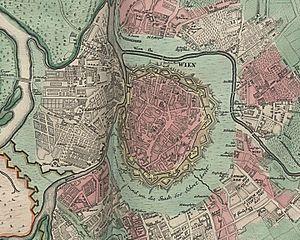
L'enceinte de Vienne est un ensemble de fortifications protégeant la ville à partir de l'époque romaine. Elle est remaniée et agrandie au fil des siècles avant d'être démantelée de 1861 à 1864. L'enceinte protégeait le centre-ville de Vienne, ainsi que les faubourgs ; elle eut à subir différent sièges dont notamment ceux conduits par les Turcs, en 1529 et en 1683.